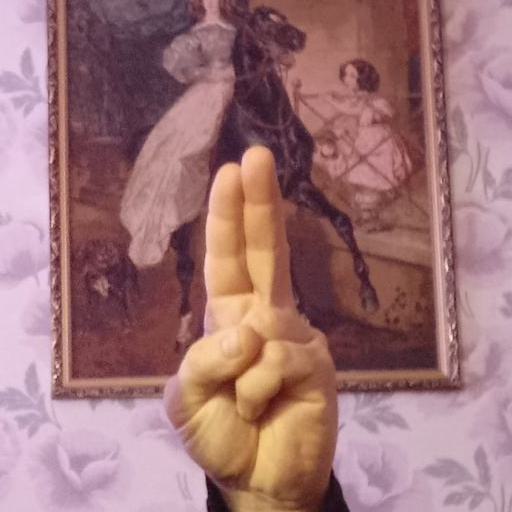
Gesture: two_up